Indians in Kenya

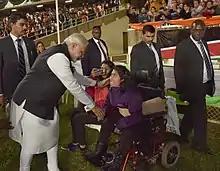
Indian Prime Minister Narendra Modi meets members of the Indian community in Nairobi, 8 July 2016

Visiting Kenya in the 1970s, the Indo-Trinidadian writer V.S. Naipaul referring to the inward focus of the Asian community, commented that "the Indian in East Africa brought India with him and kept it inviolate". The same was said about the Europeans. Those who remained saw a gradual improvement in their legal status, however, the Asian community continued to be cautiously inward and self-reliant. Despite varying degrees of acculturation, most have retained their strong Indian ties and traditions, and are a close-knit, endogamous community.